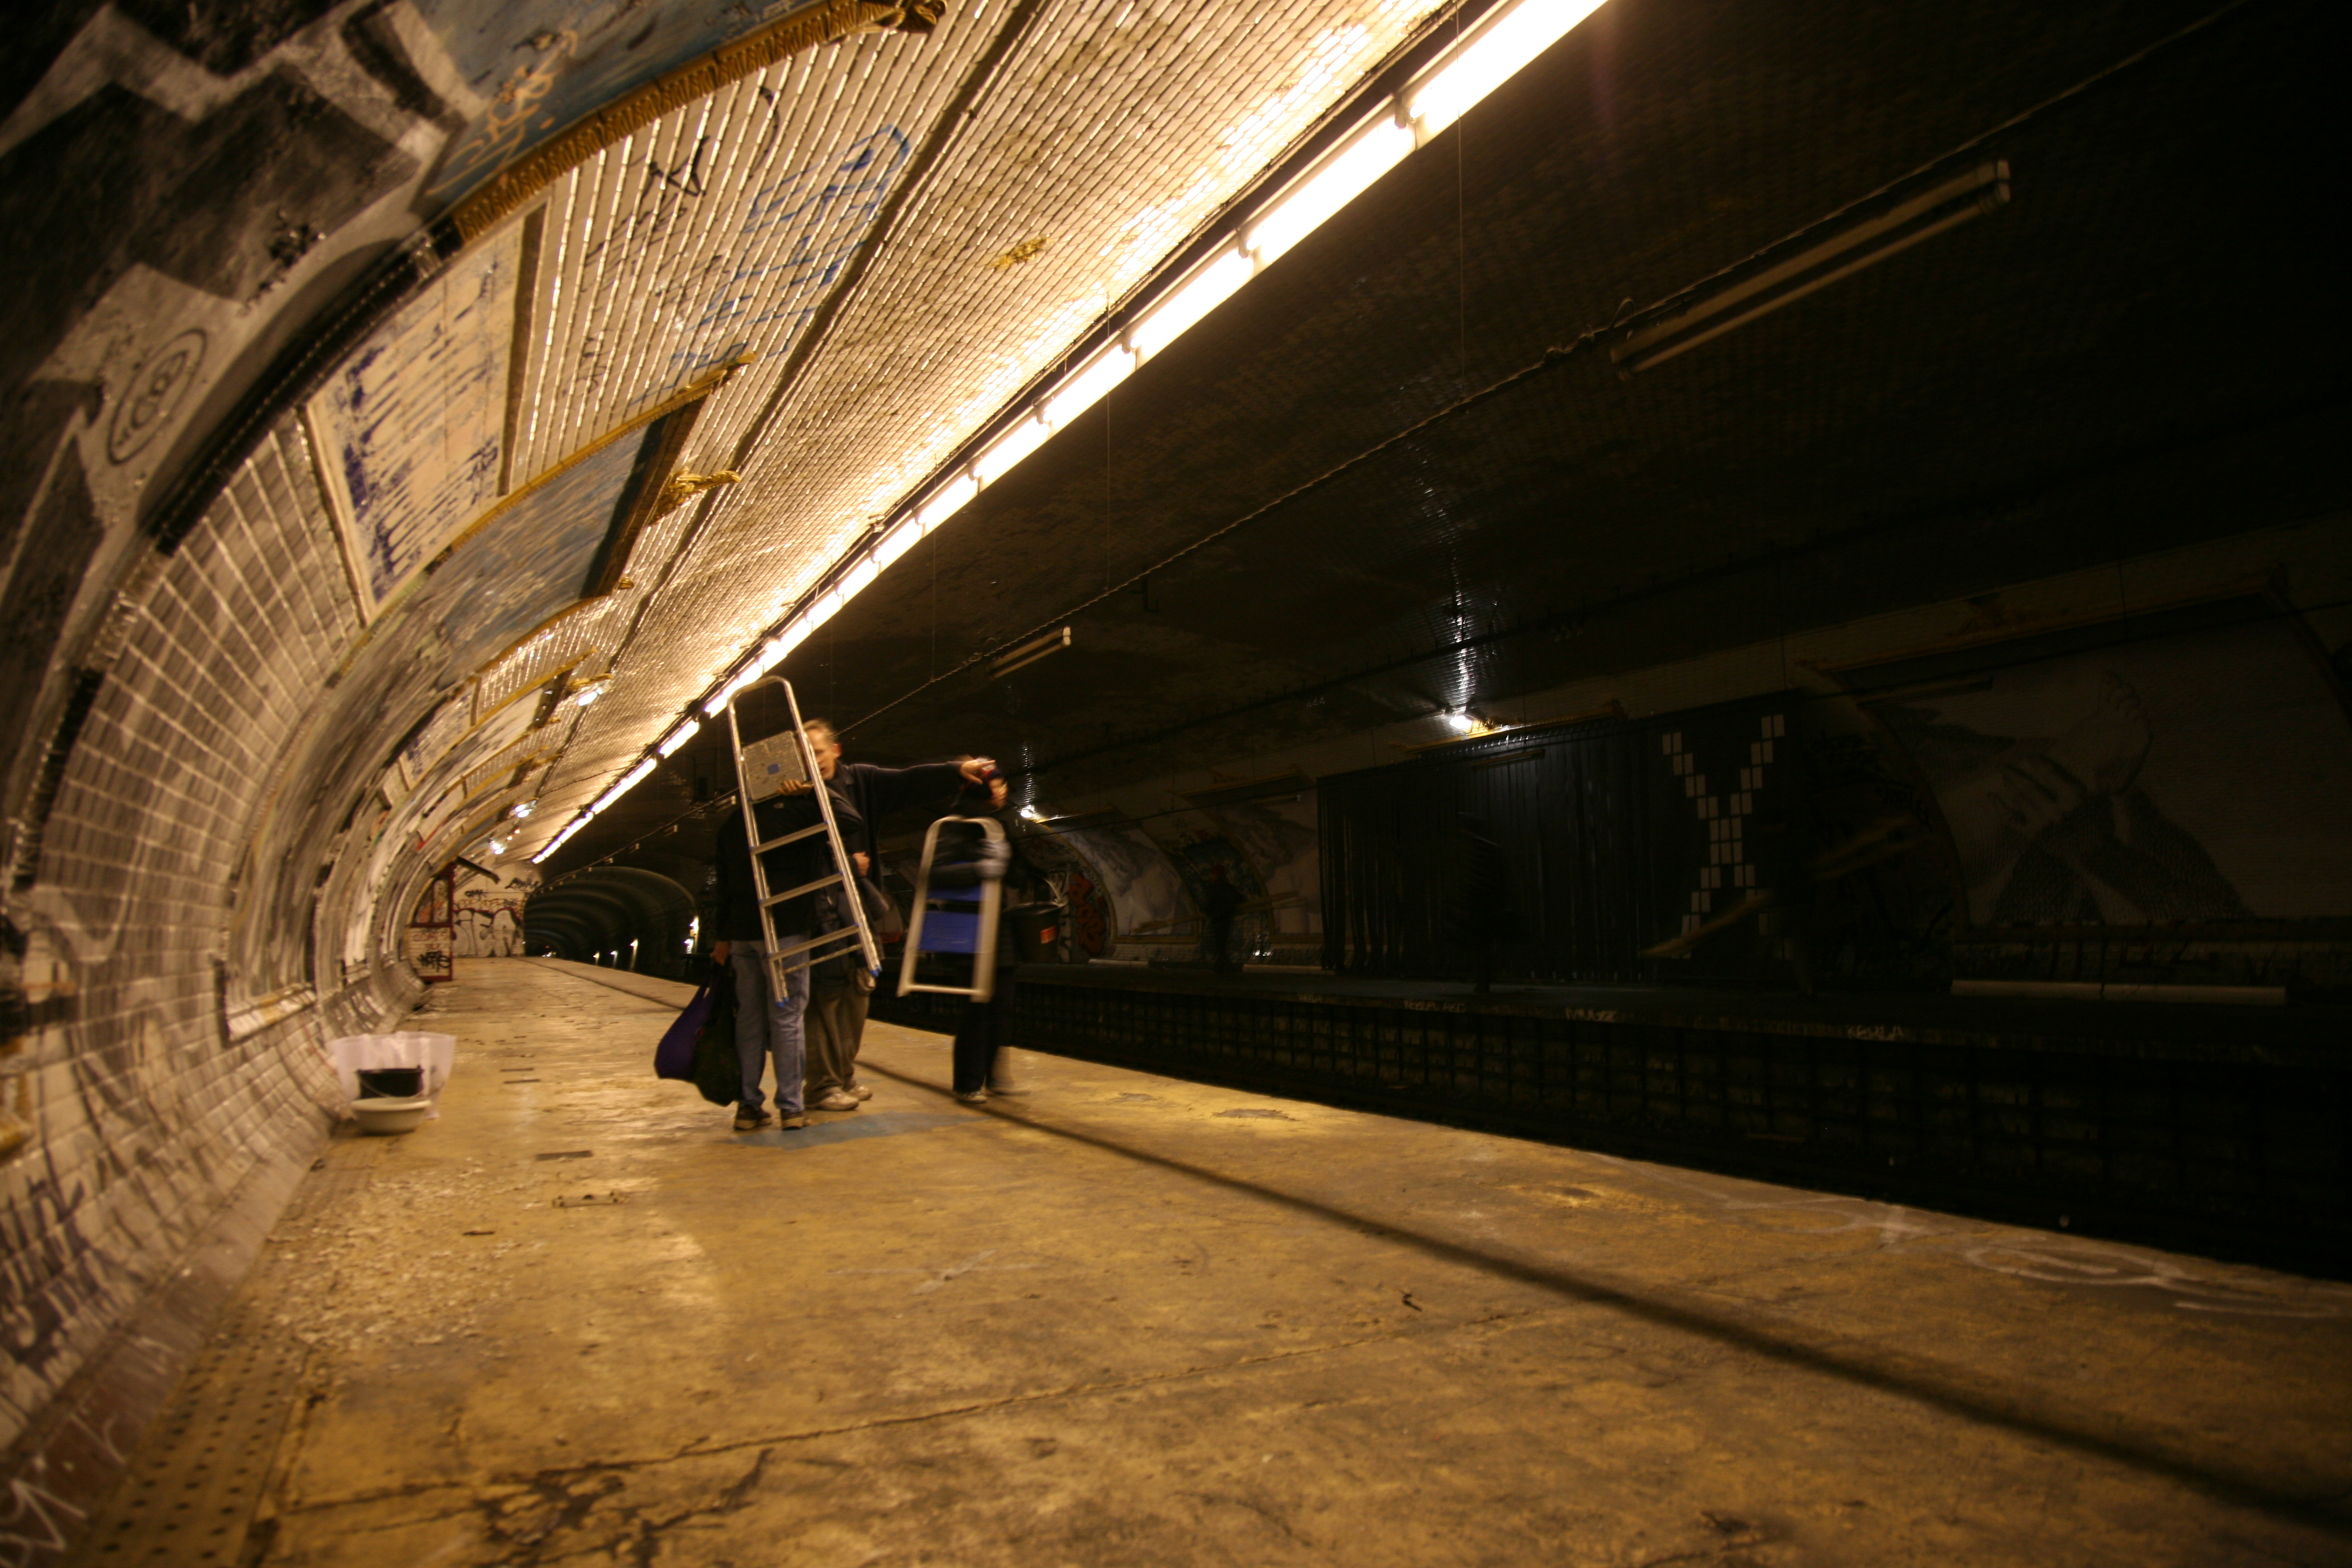
light, night, paris, tunnel, subway, metro, transport, platform, darkness, graffiti, public transport, art, infrastructure, tag, bnf, hell, installation, x, ratp, enfer, croixrouge, calbum, laurentungerer, biblioth quenationaledefrance